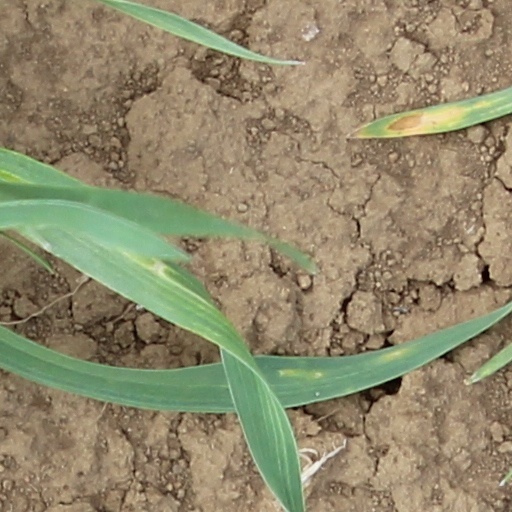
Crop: wheat